Pan Pacific Vancouver Hotel

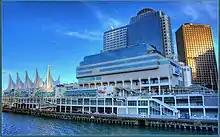
Pan Pacific Vancouver Hotel, located atop Canada Place.

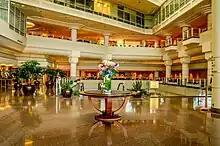
Pan Pacific Vancouver lobby

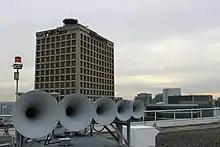
The North five of the ten Heritage Horns.

The ten Heritage Horns have five facing north and five facing east on the roof of the Pan Pacific hotel. They sound the first four notes of "O Canada" every day at noon and at 115 decibels they can be heard for miles. They were the brainchild of Les Southwell then designed and constructed by Robert Swanson for the Canadian Centennial in 1967 and funded by BC Hydro. They were originally on the BC Hydro building and were silent when the headquarters moved in the early 1990s. The horns started sounding again on November 8, 1994, after being acquired and refurbished by Canada Place. Due to complaints the timer was changed from mechanical to electrical soon after to make them accurate. They sounded 26 times during the 2010 Olympics, once for each medal won by Canada. The first was at 7:30 pm on February 13 for a silver won by Jennifer Heil. Another notable time signal in the area is the 9 O'Clock Gun across the harbour in Stanley Park.